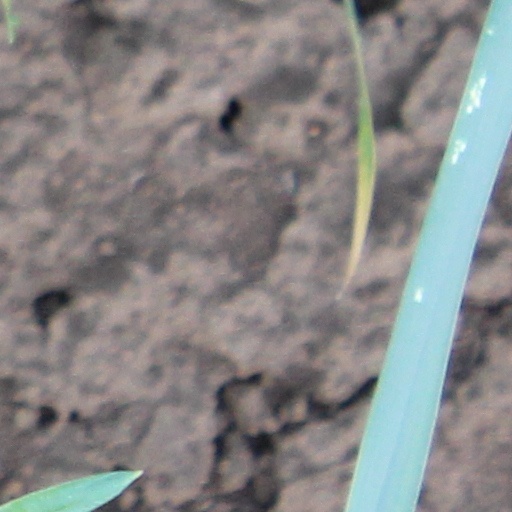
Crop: wheat